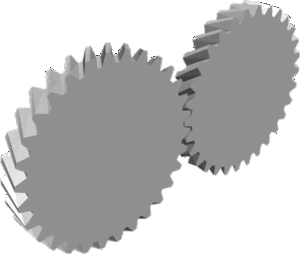
Animation 3D représentant des engrenages hélicoïdaux.
Un engrenage est un système mécanique composé de deux roues dentées ou plus engrenées servant :